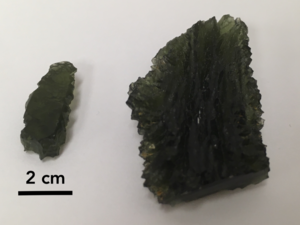
Une moldavite caractérisée par sa couleur verte et sa surface vallonnée constituée de creux et de sillons.
On peut distinguer deux définitions du verre :